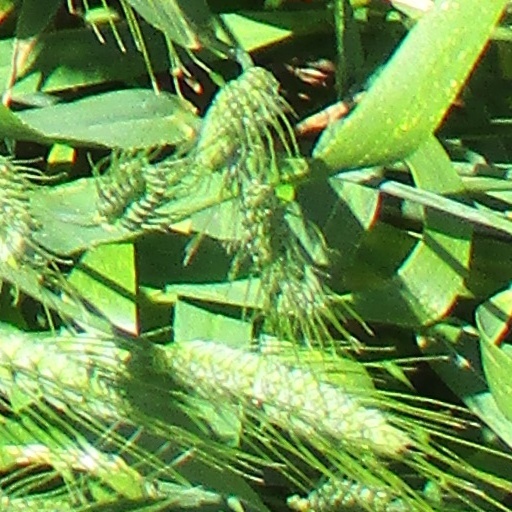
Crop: wheat